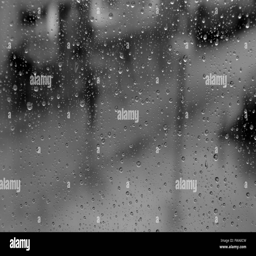
a lone man walking in the rain through a rainy window in black and white